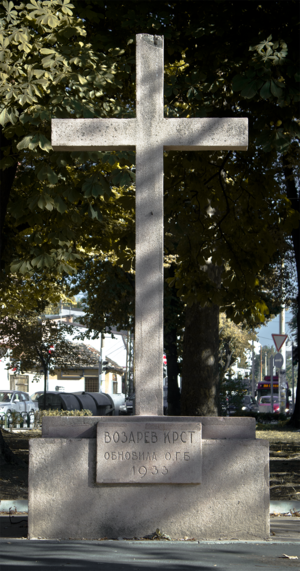
La croix Vozarev est située à Belgrade, la capitale de la Serbie, dans la municipalité urbaine de Vračar. Érigée en 1847, elle est inscrite sur la liste des biens culturels de la Ville de Belgrade.
Cet article recense les monuments culturels du district de la Ville de Belgrade en Serbie.
Les monuments culturels protégés constituent une catégorie de monuments de Serbie inscrits sur une liste de monuments bénéficiant de la protection de l'État. Il s'agit d'une troisième catégorie de monuments protégés classés, par leur importance, après les monuments culturels d'importance exceptionnelle et les monuments culturels de grande importance.